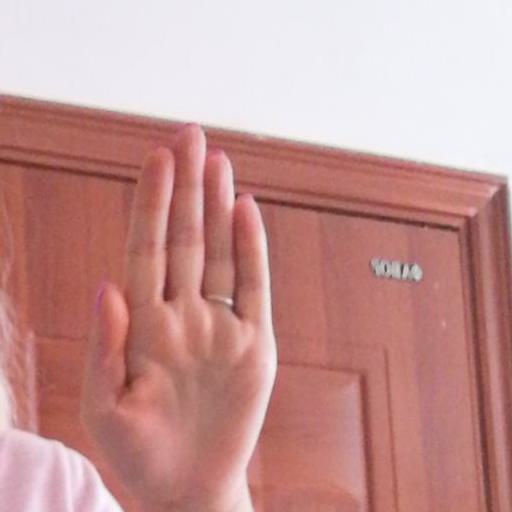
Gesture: stop